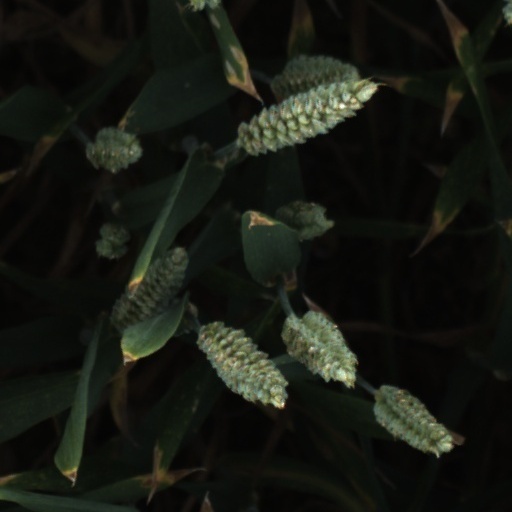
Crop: wheat